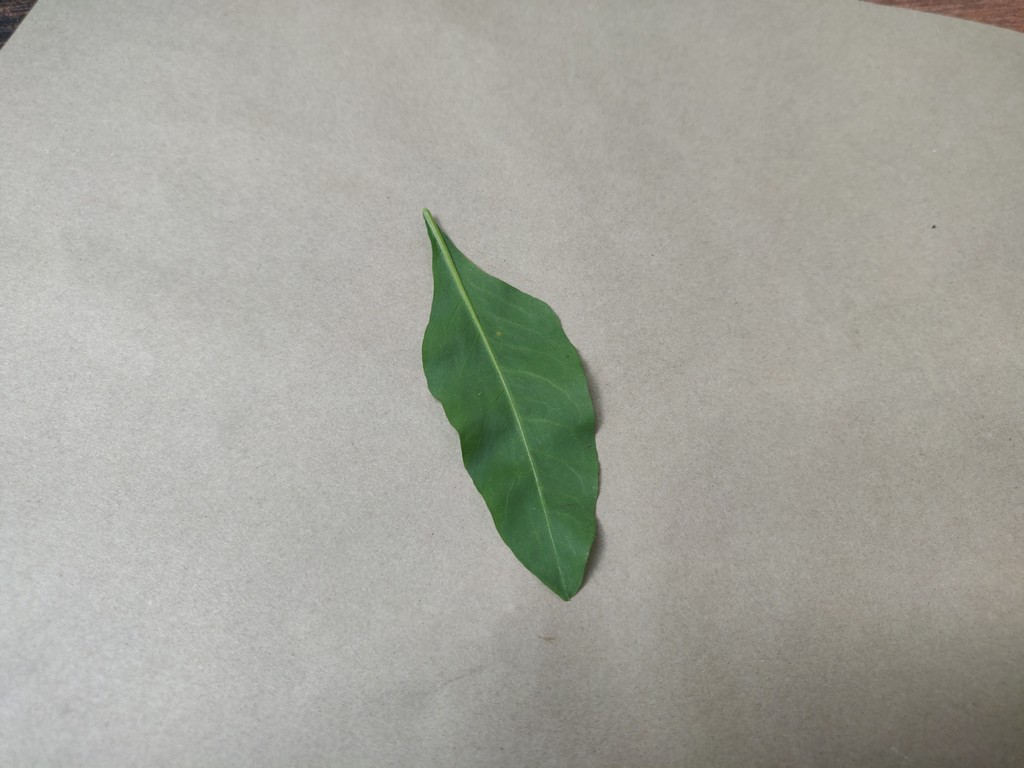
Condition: Healthy
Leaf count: single
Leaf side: back